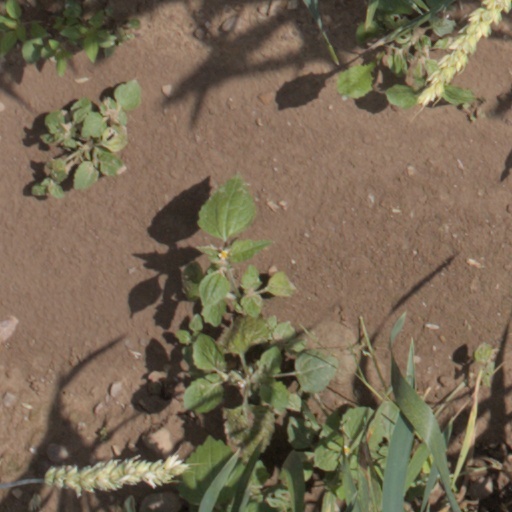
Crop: wheat